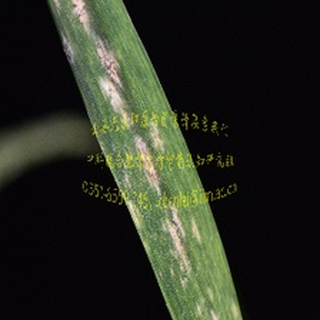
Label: wheat_mildew